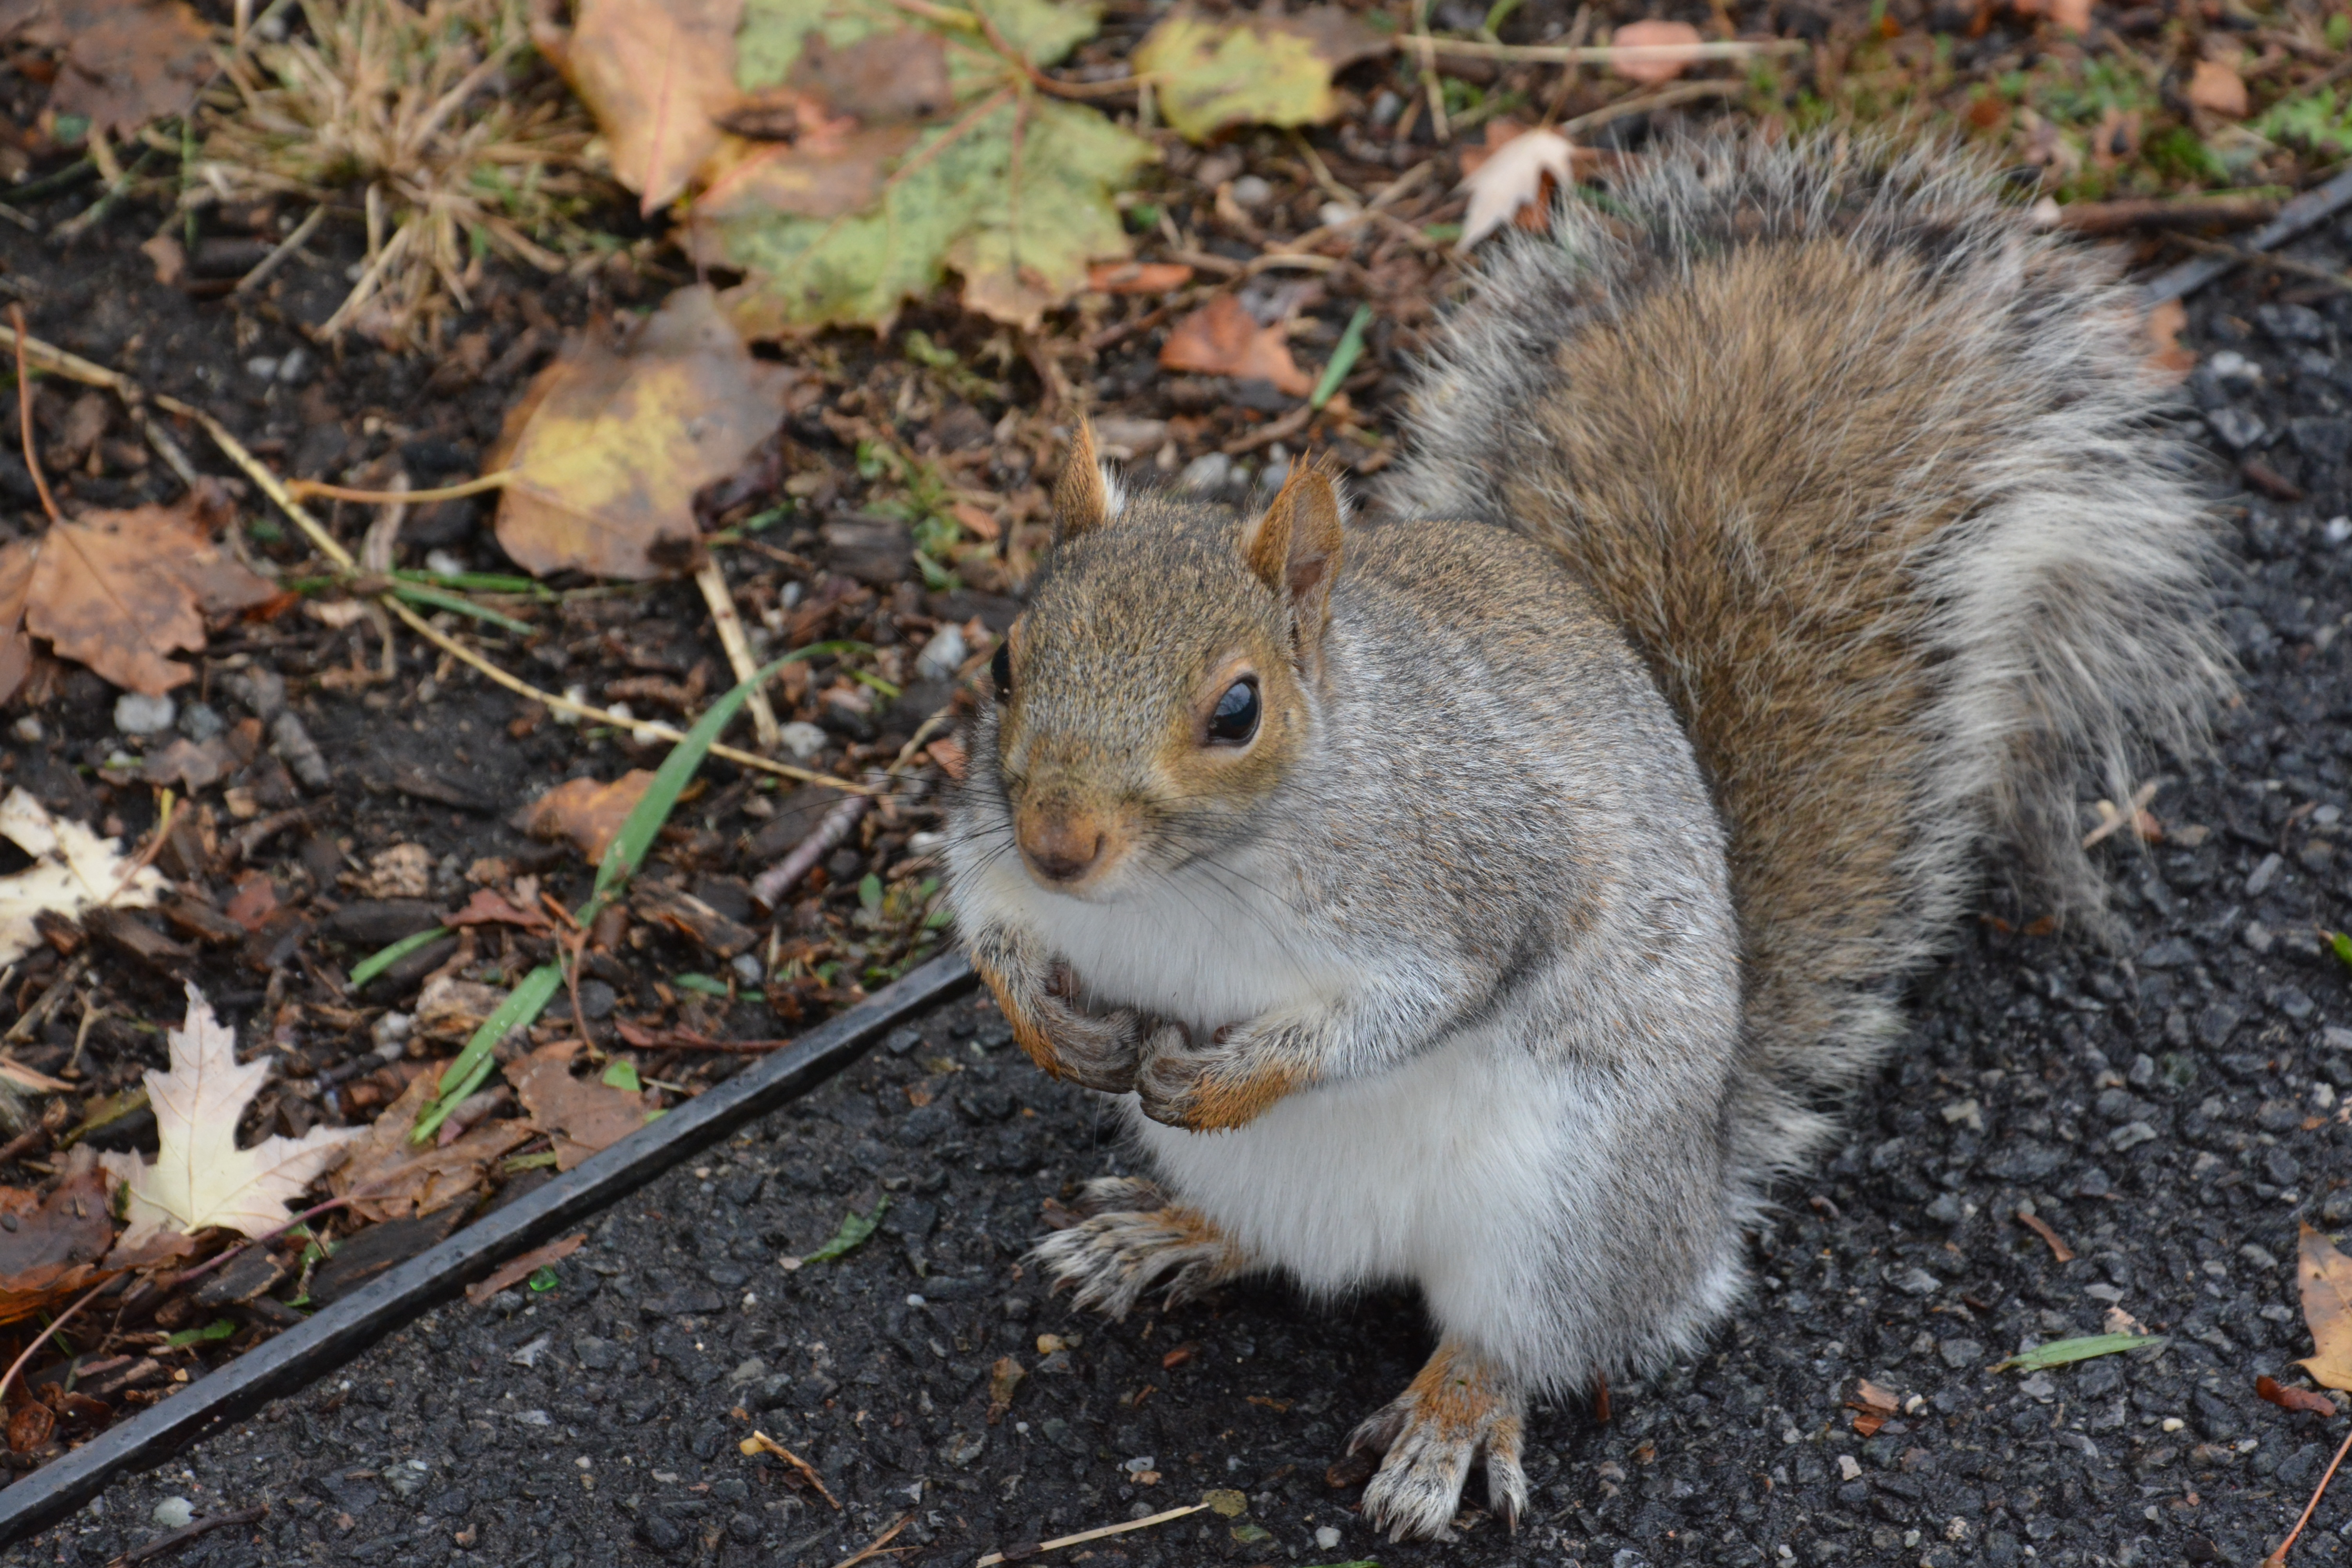
wildlife, autumn, park, mammal, squirrel, rodent, fauna, whiskers, animals, vertebrate, chipmunk, gerbil, fox squirrel